Celerina railway station

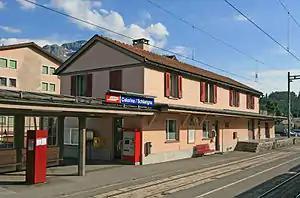
The station building in 2008

Celerina railway station is a railway station in the municipality of Celerina/Schlarigna, in the Swiss canton of Graubünden. Half-hourly services operate on this section of the line. Another station, , is located roughly to the south on the far side of the Inn.